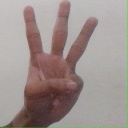
अक्षर: व